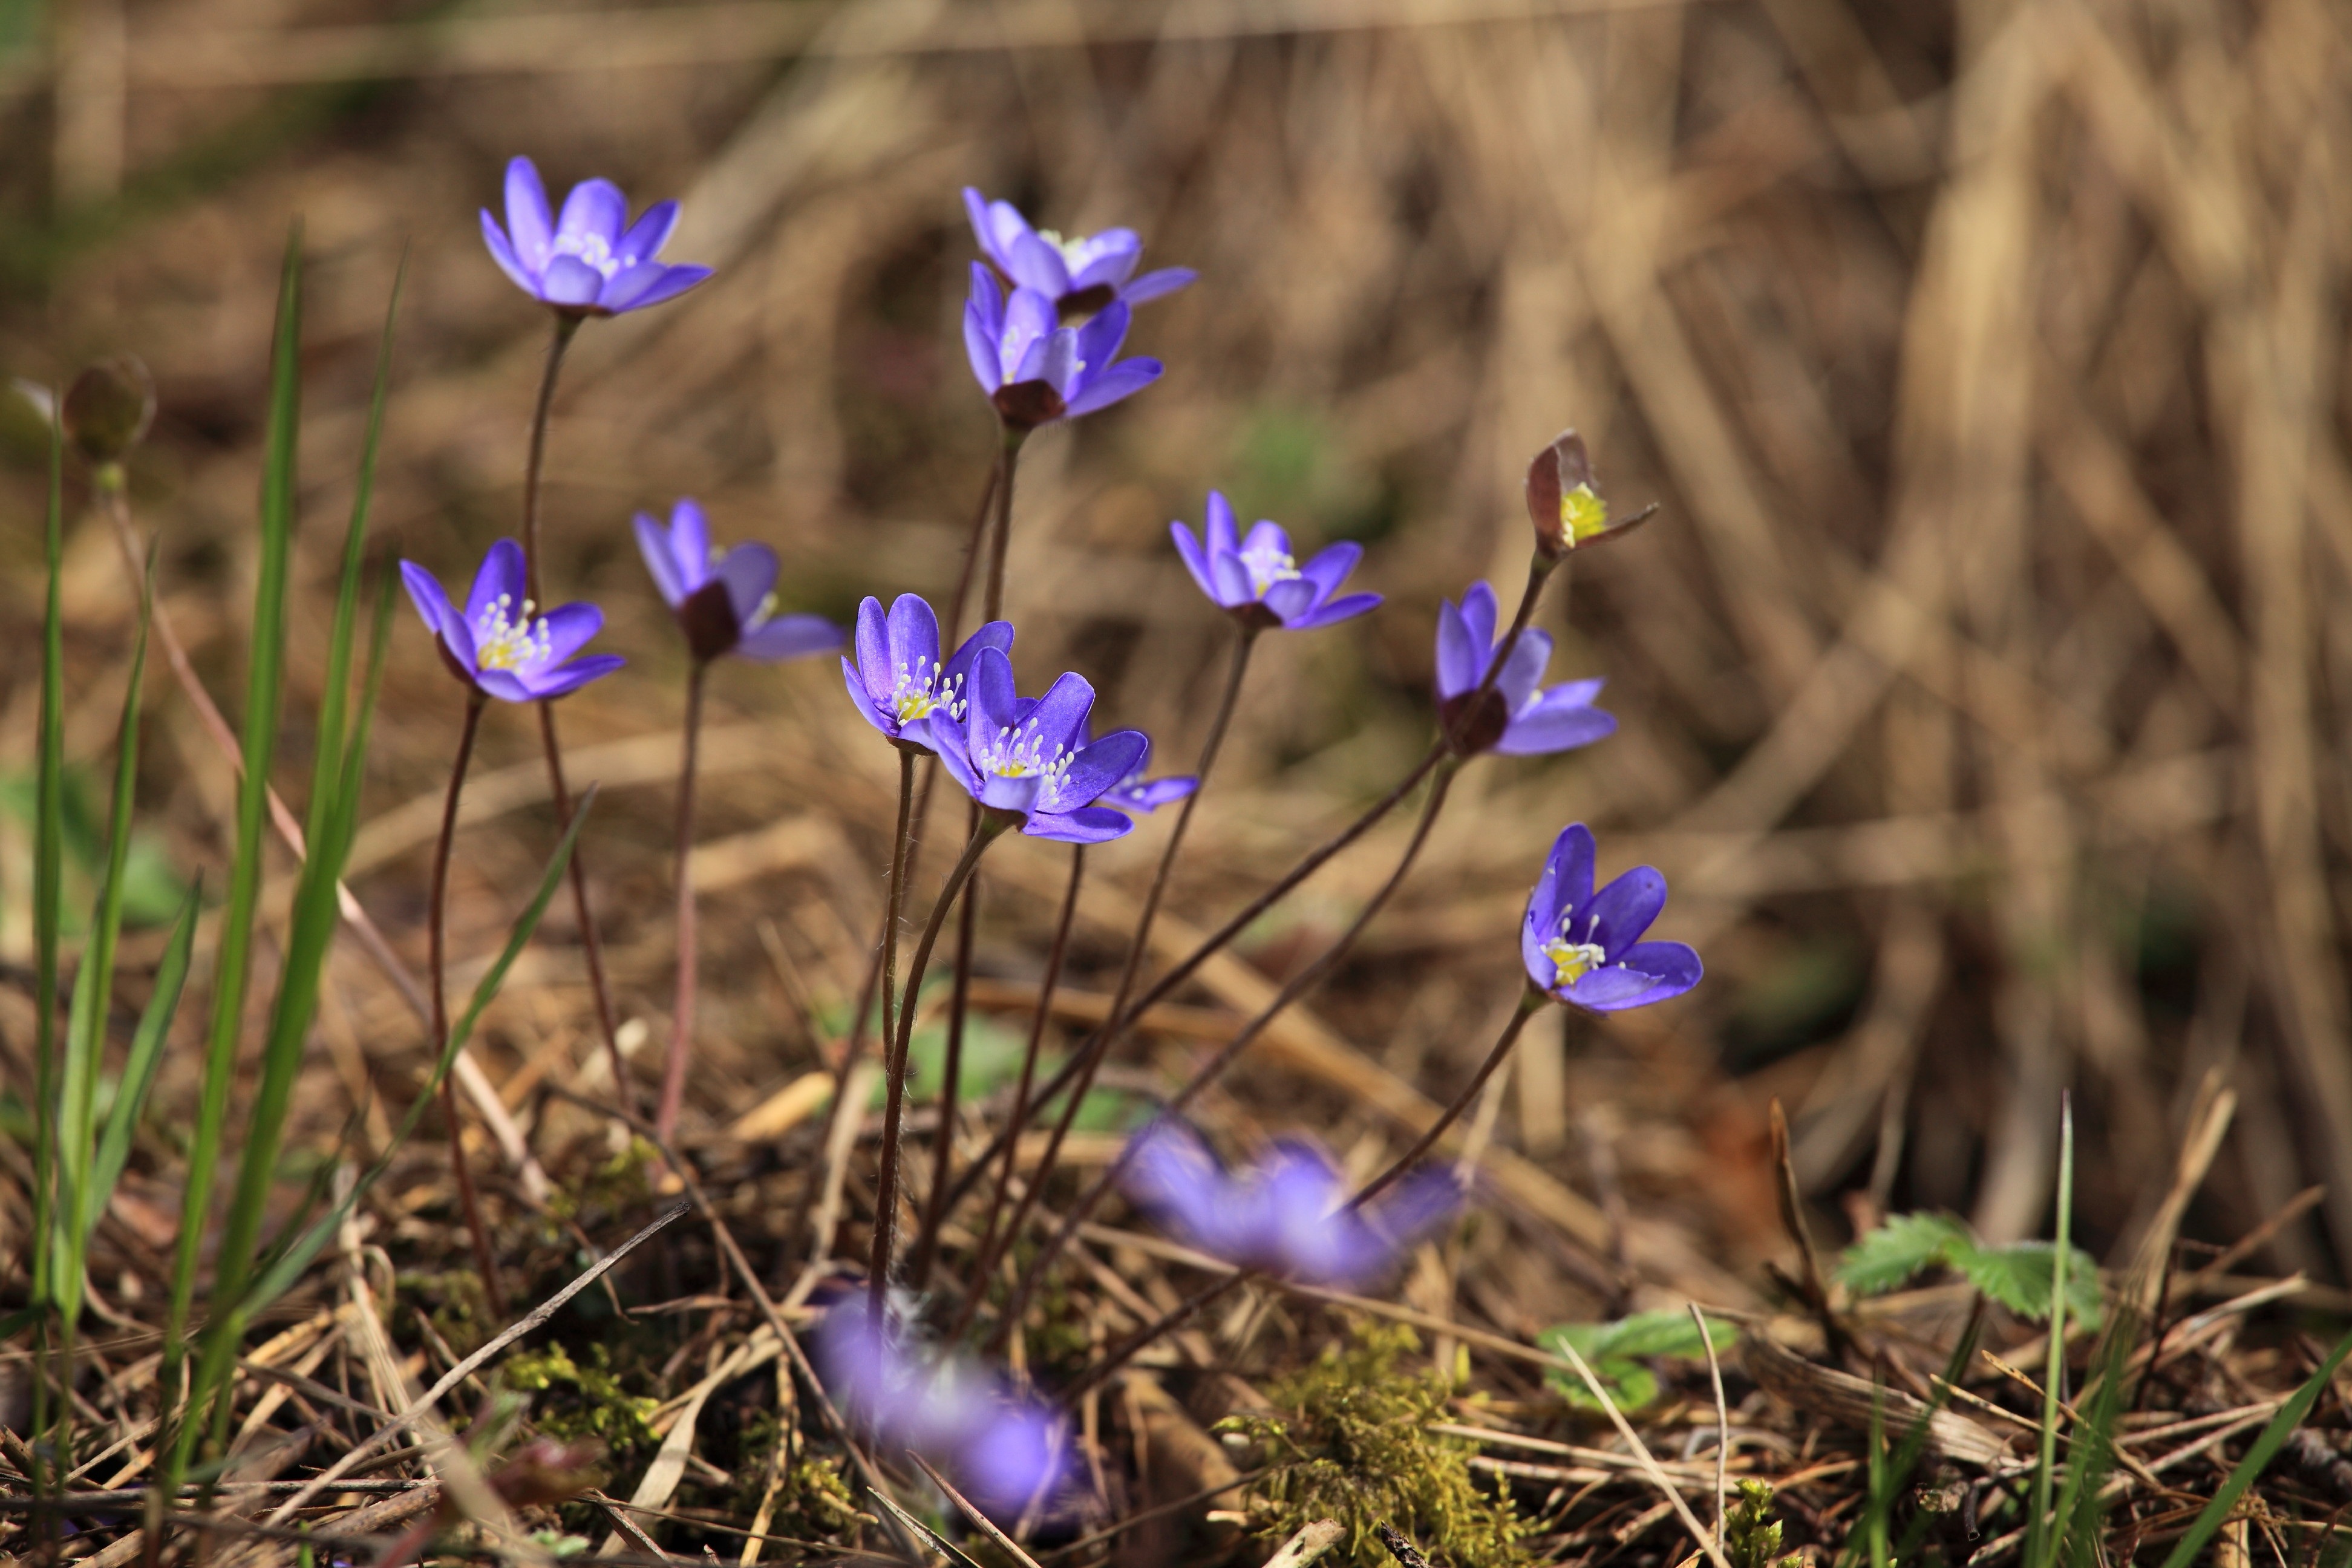
nature, grass, plant, field, meadow, prairie, flower, spring, herb, soil, botany, flora, lavender, wildflower, hepatica, crocus, woodland, macro photography, spring plant, flowering plant, grass family, land plant, english lavender, pennywort